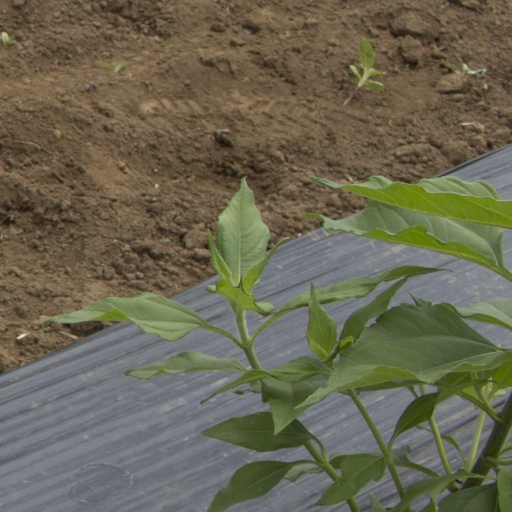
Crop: Jerusalem artichoke